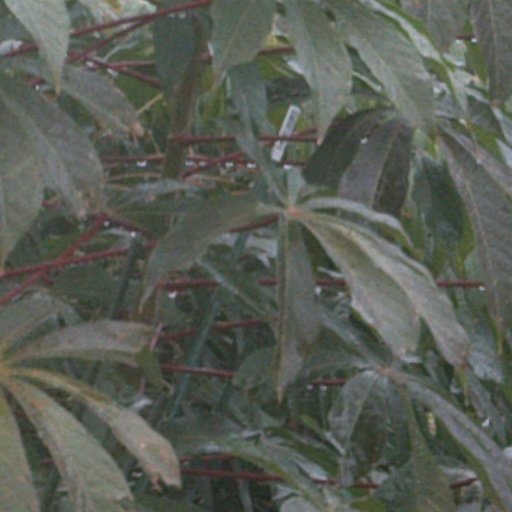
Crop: cassava